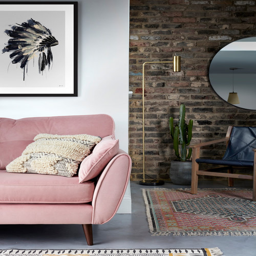
photo of an industrial living room in other .